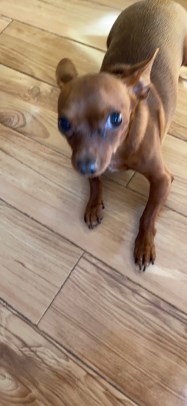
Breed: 561-n000127-miniature_pinscher